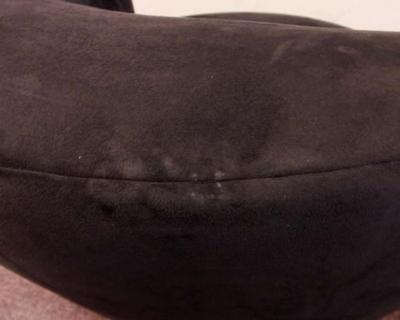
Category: chair